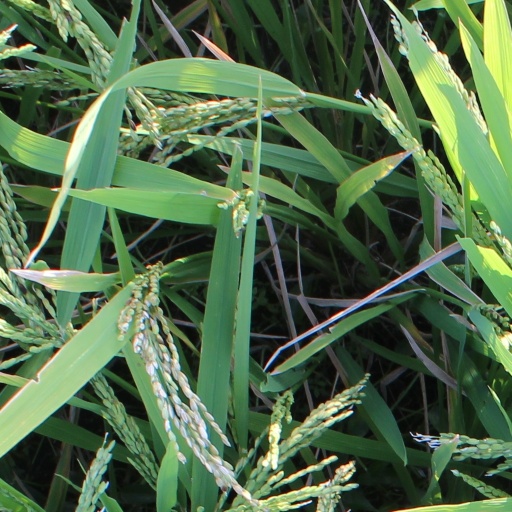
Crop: rice